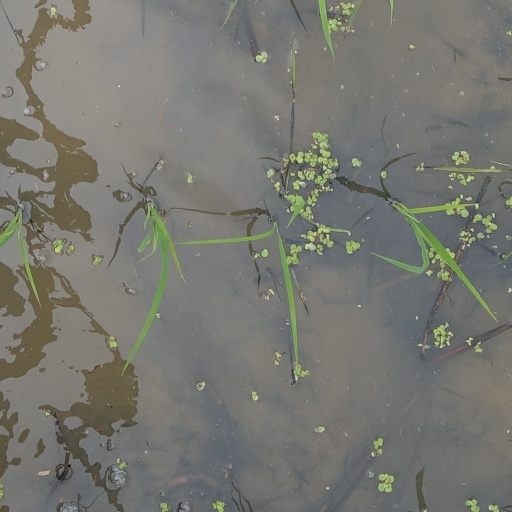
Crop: rice